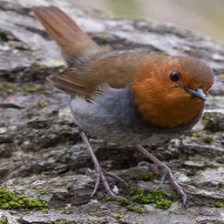
Species: JAPANESE ROBIN
Scientific name: ERITHACUS AKAHIGE
ImageNet parent category: robin